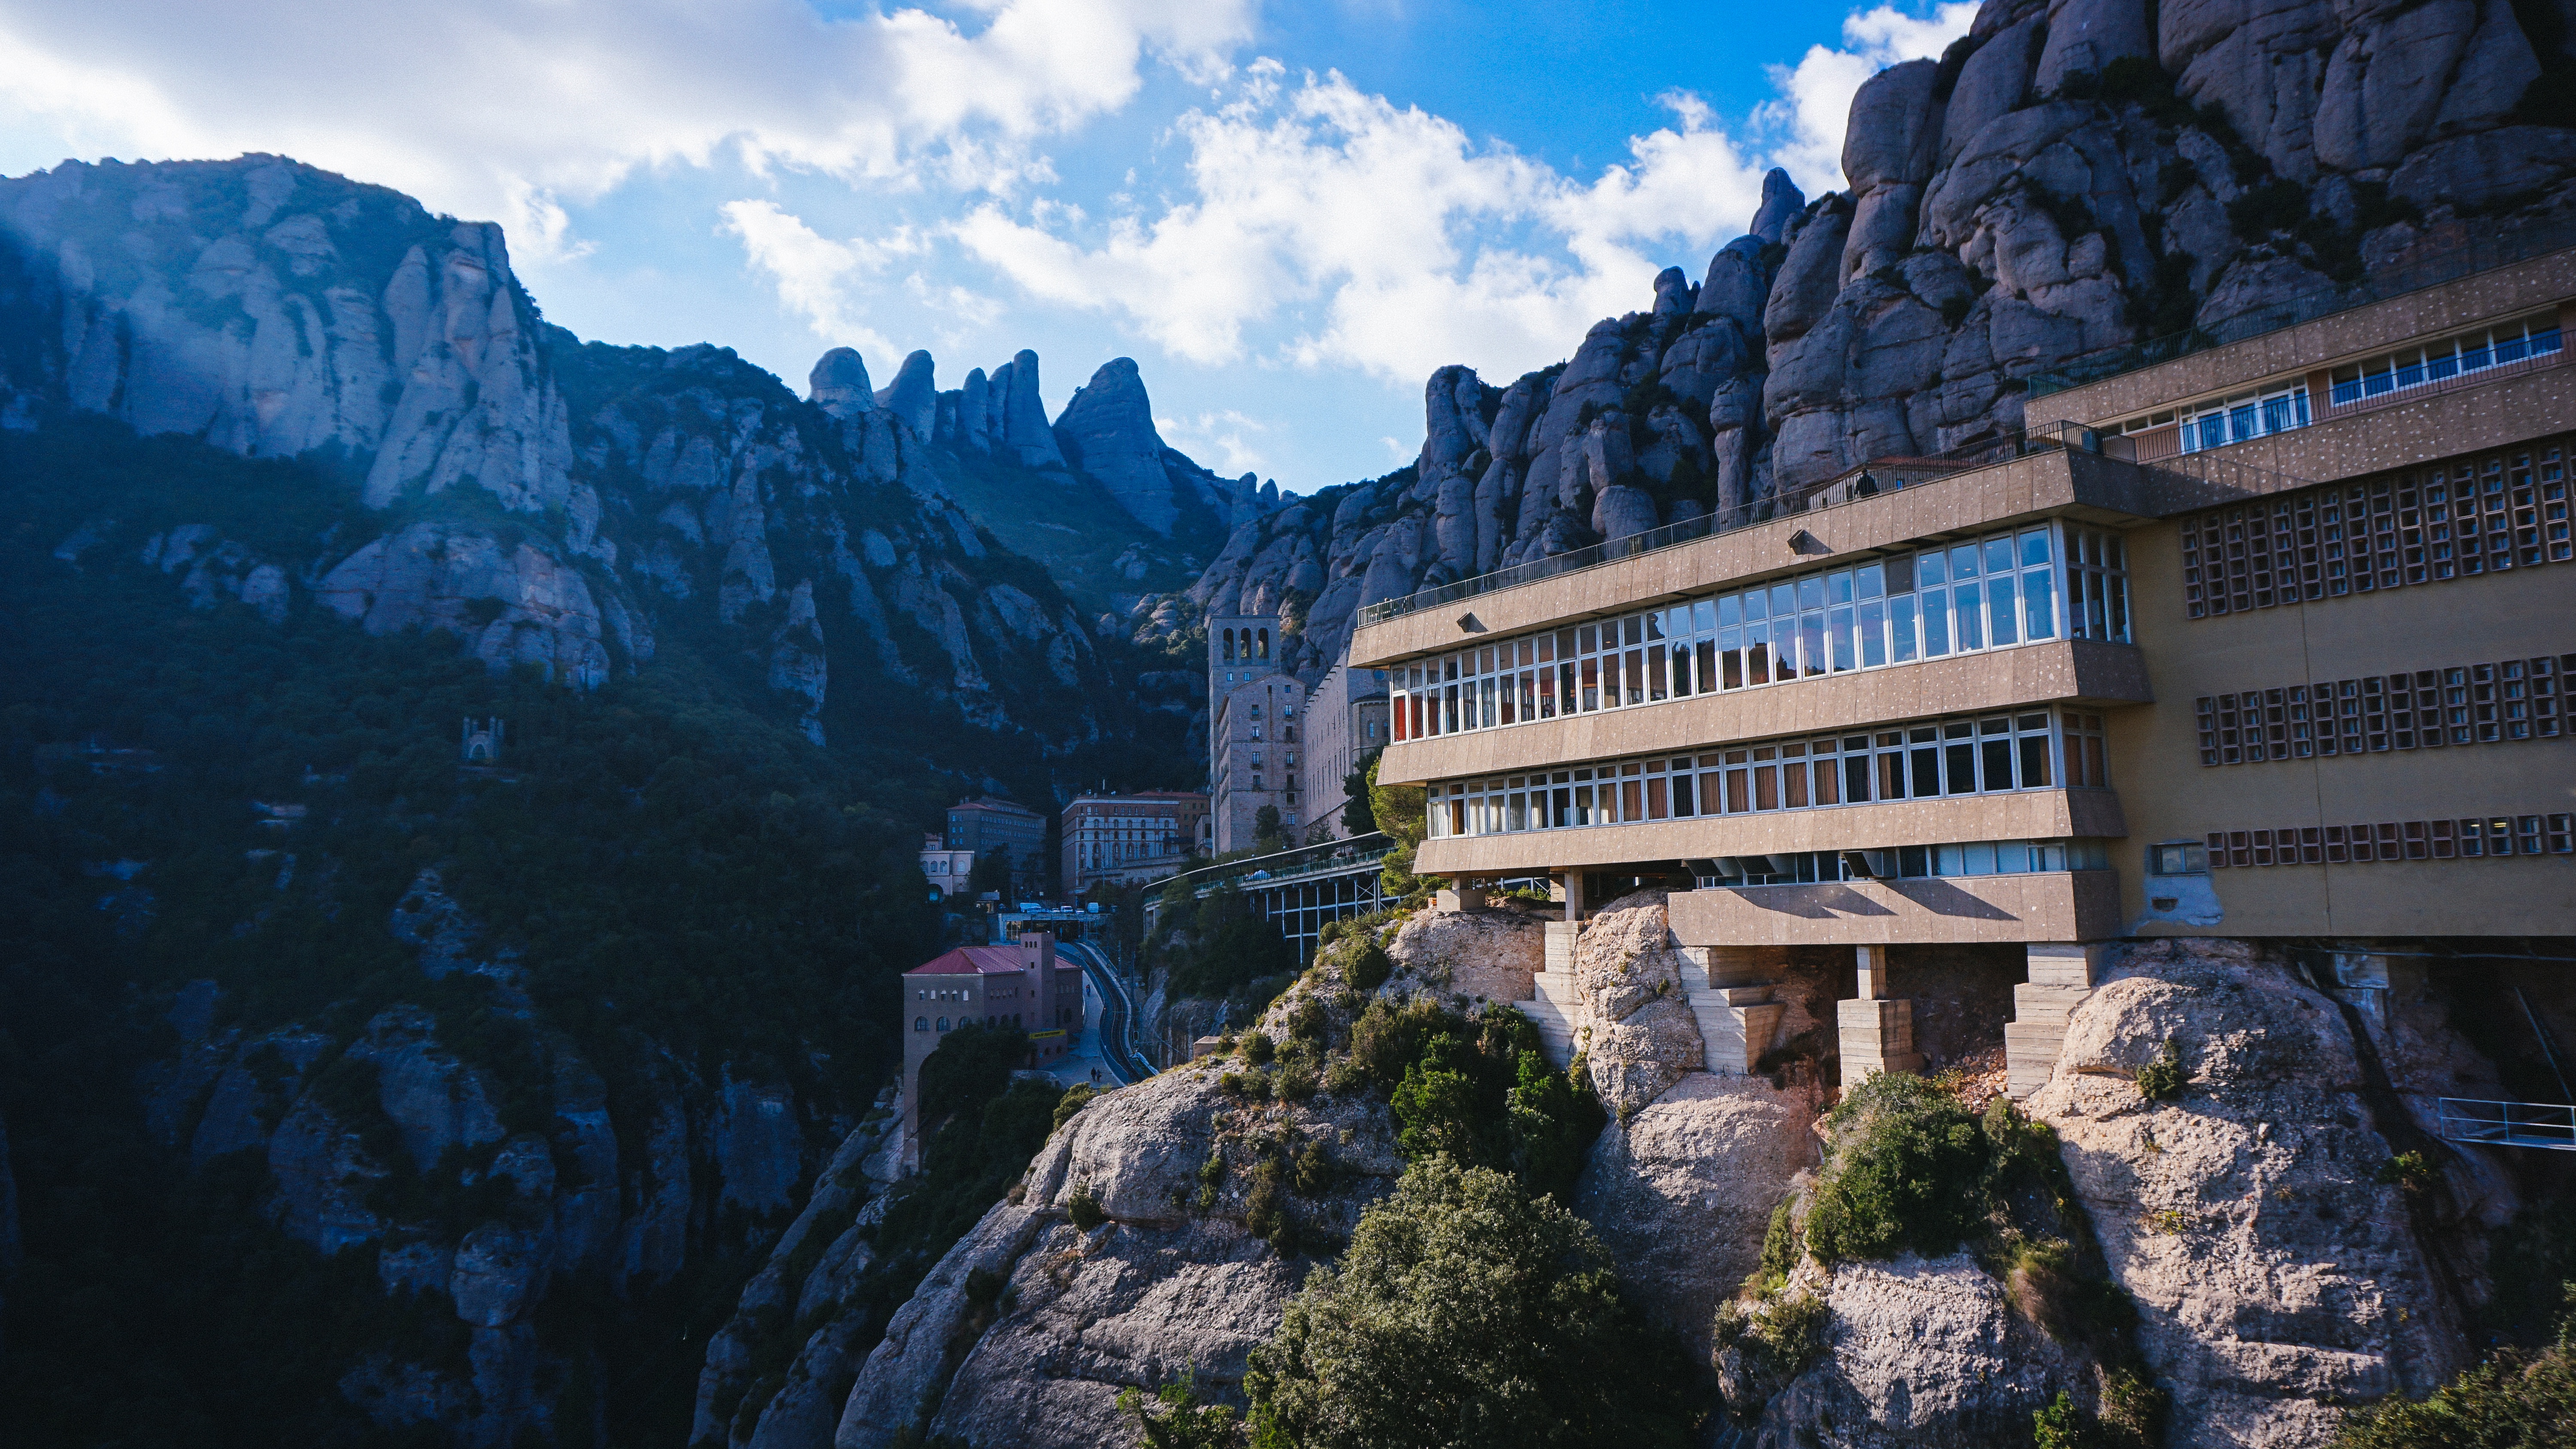
mountain, mountain range, landmark, tourism, alps, landform, mountainous landforms